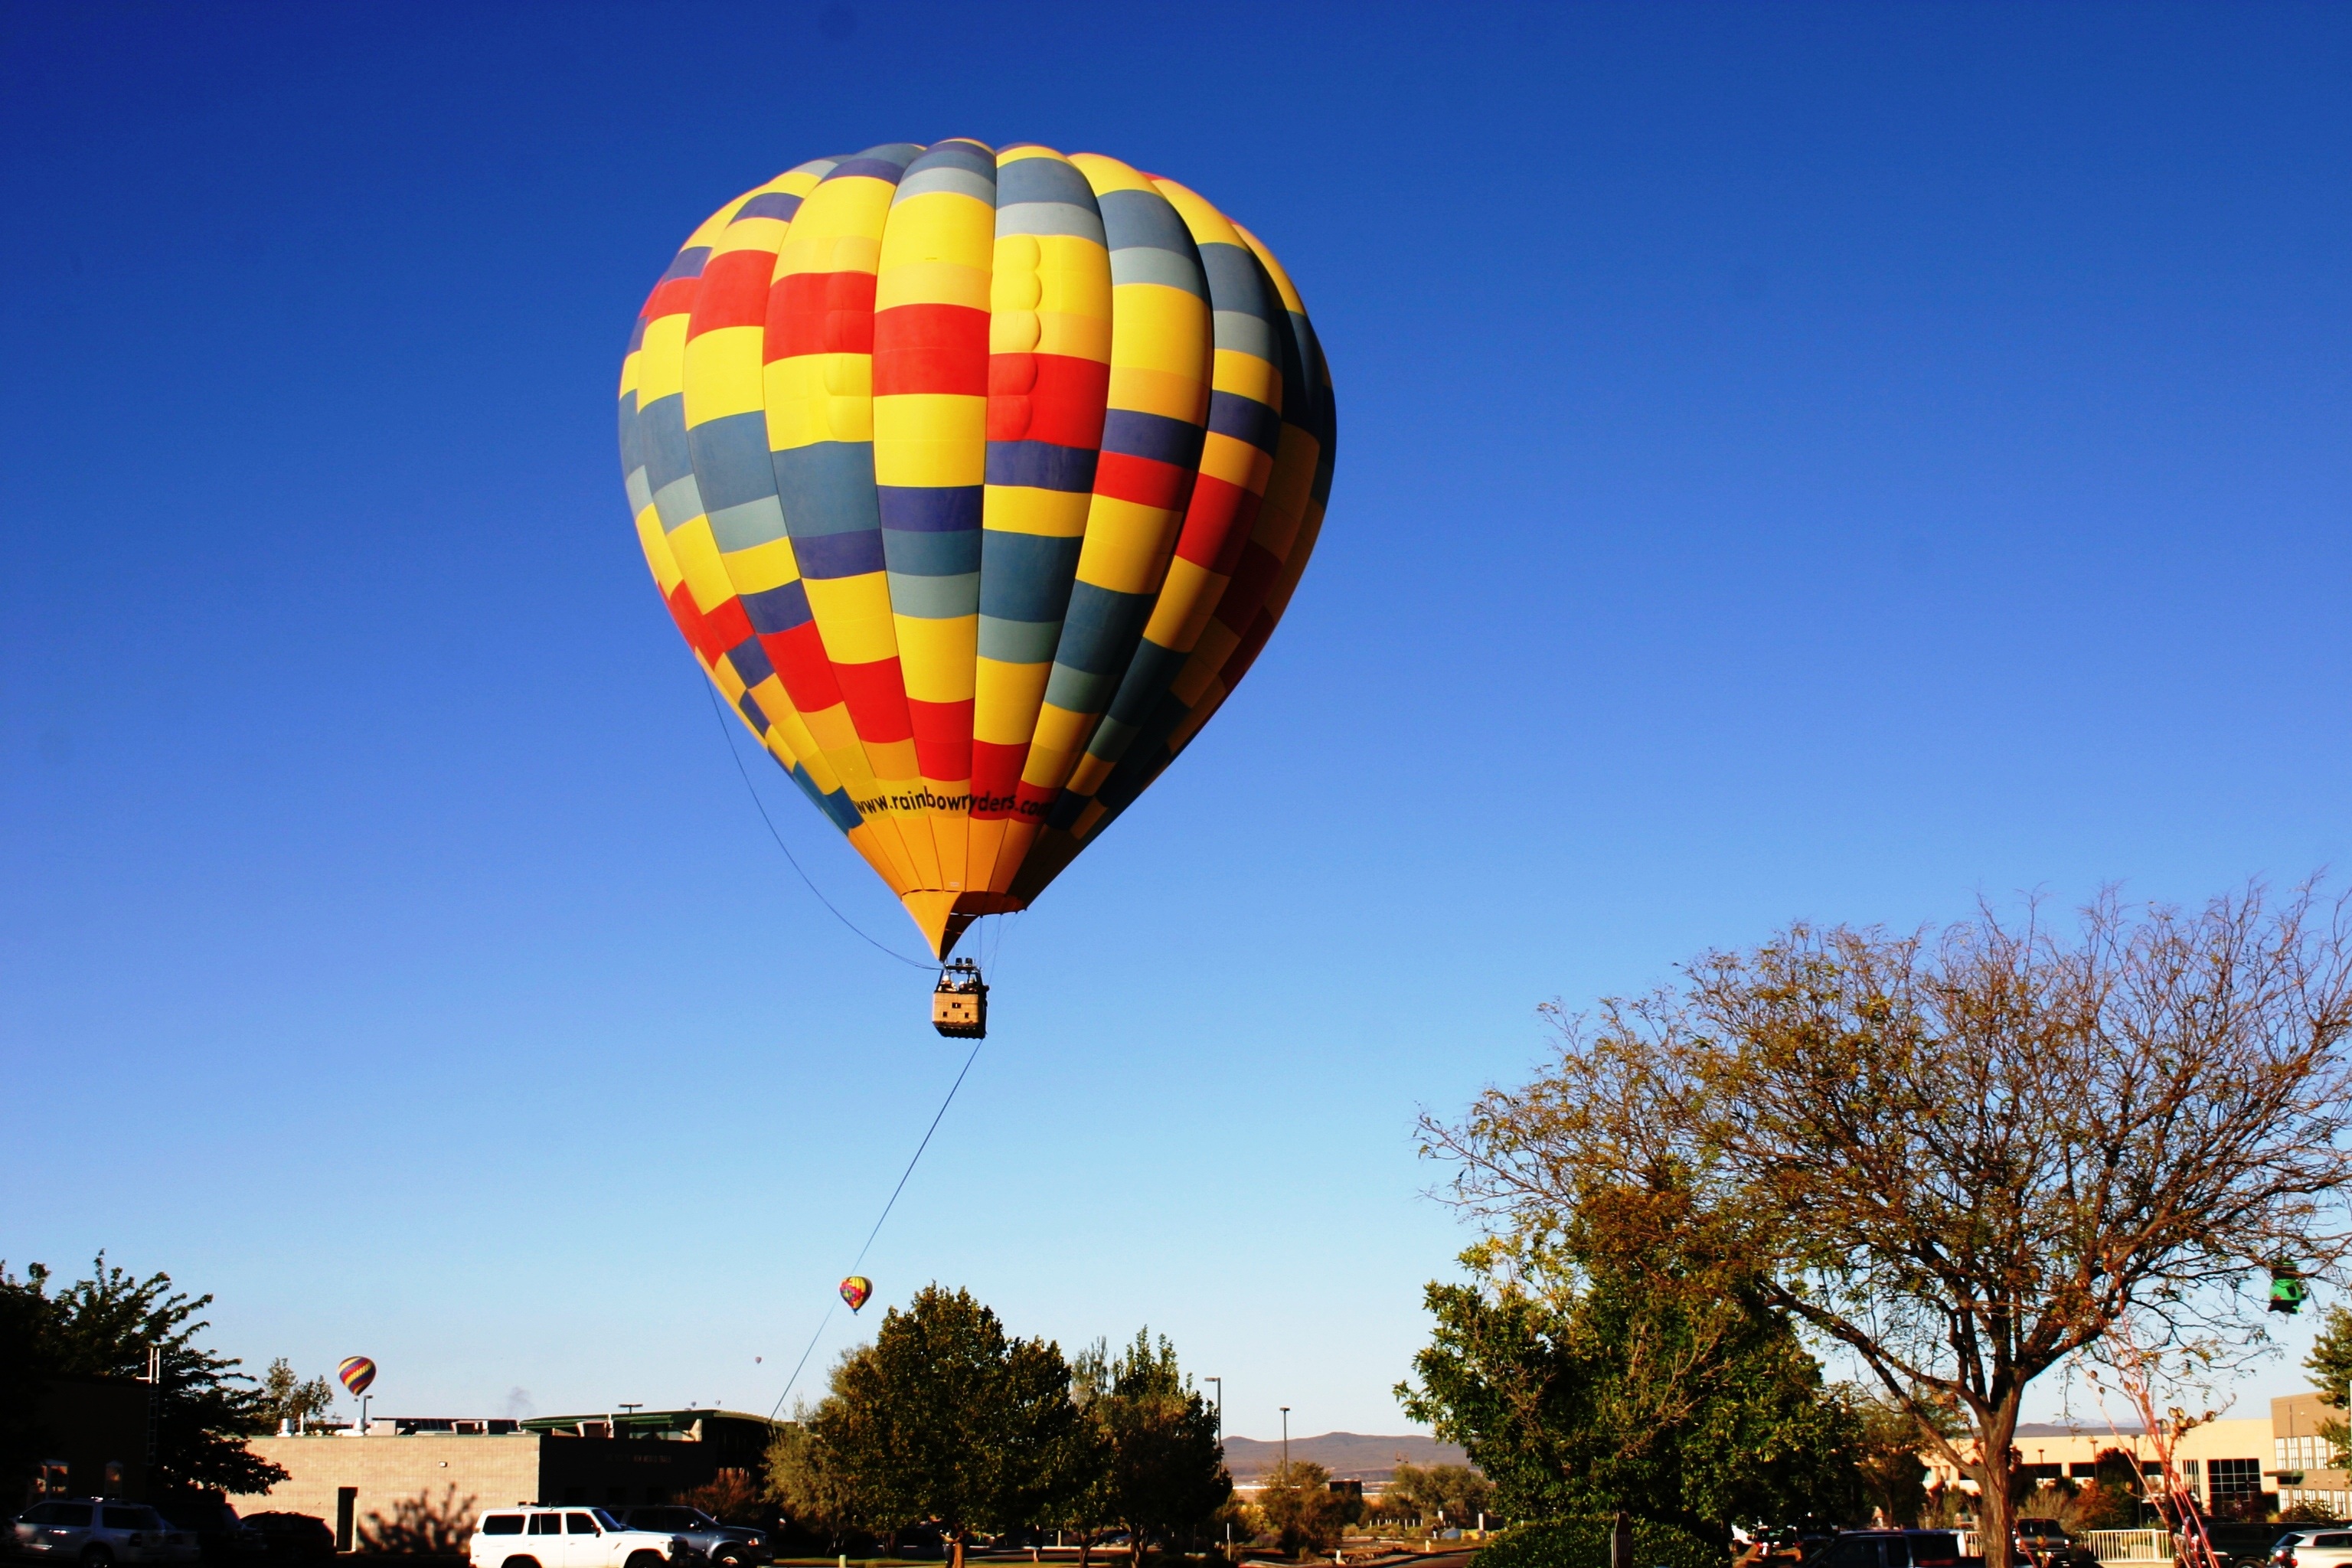
balloon, hot air balloon, fly, travel, aircraft, vehicle, flight, floating, colorful, basket, toy, rise, hot air ballooning, atmosphere of earth